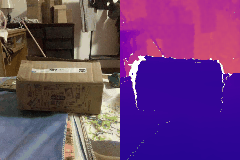
Label: box